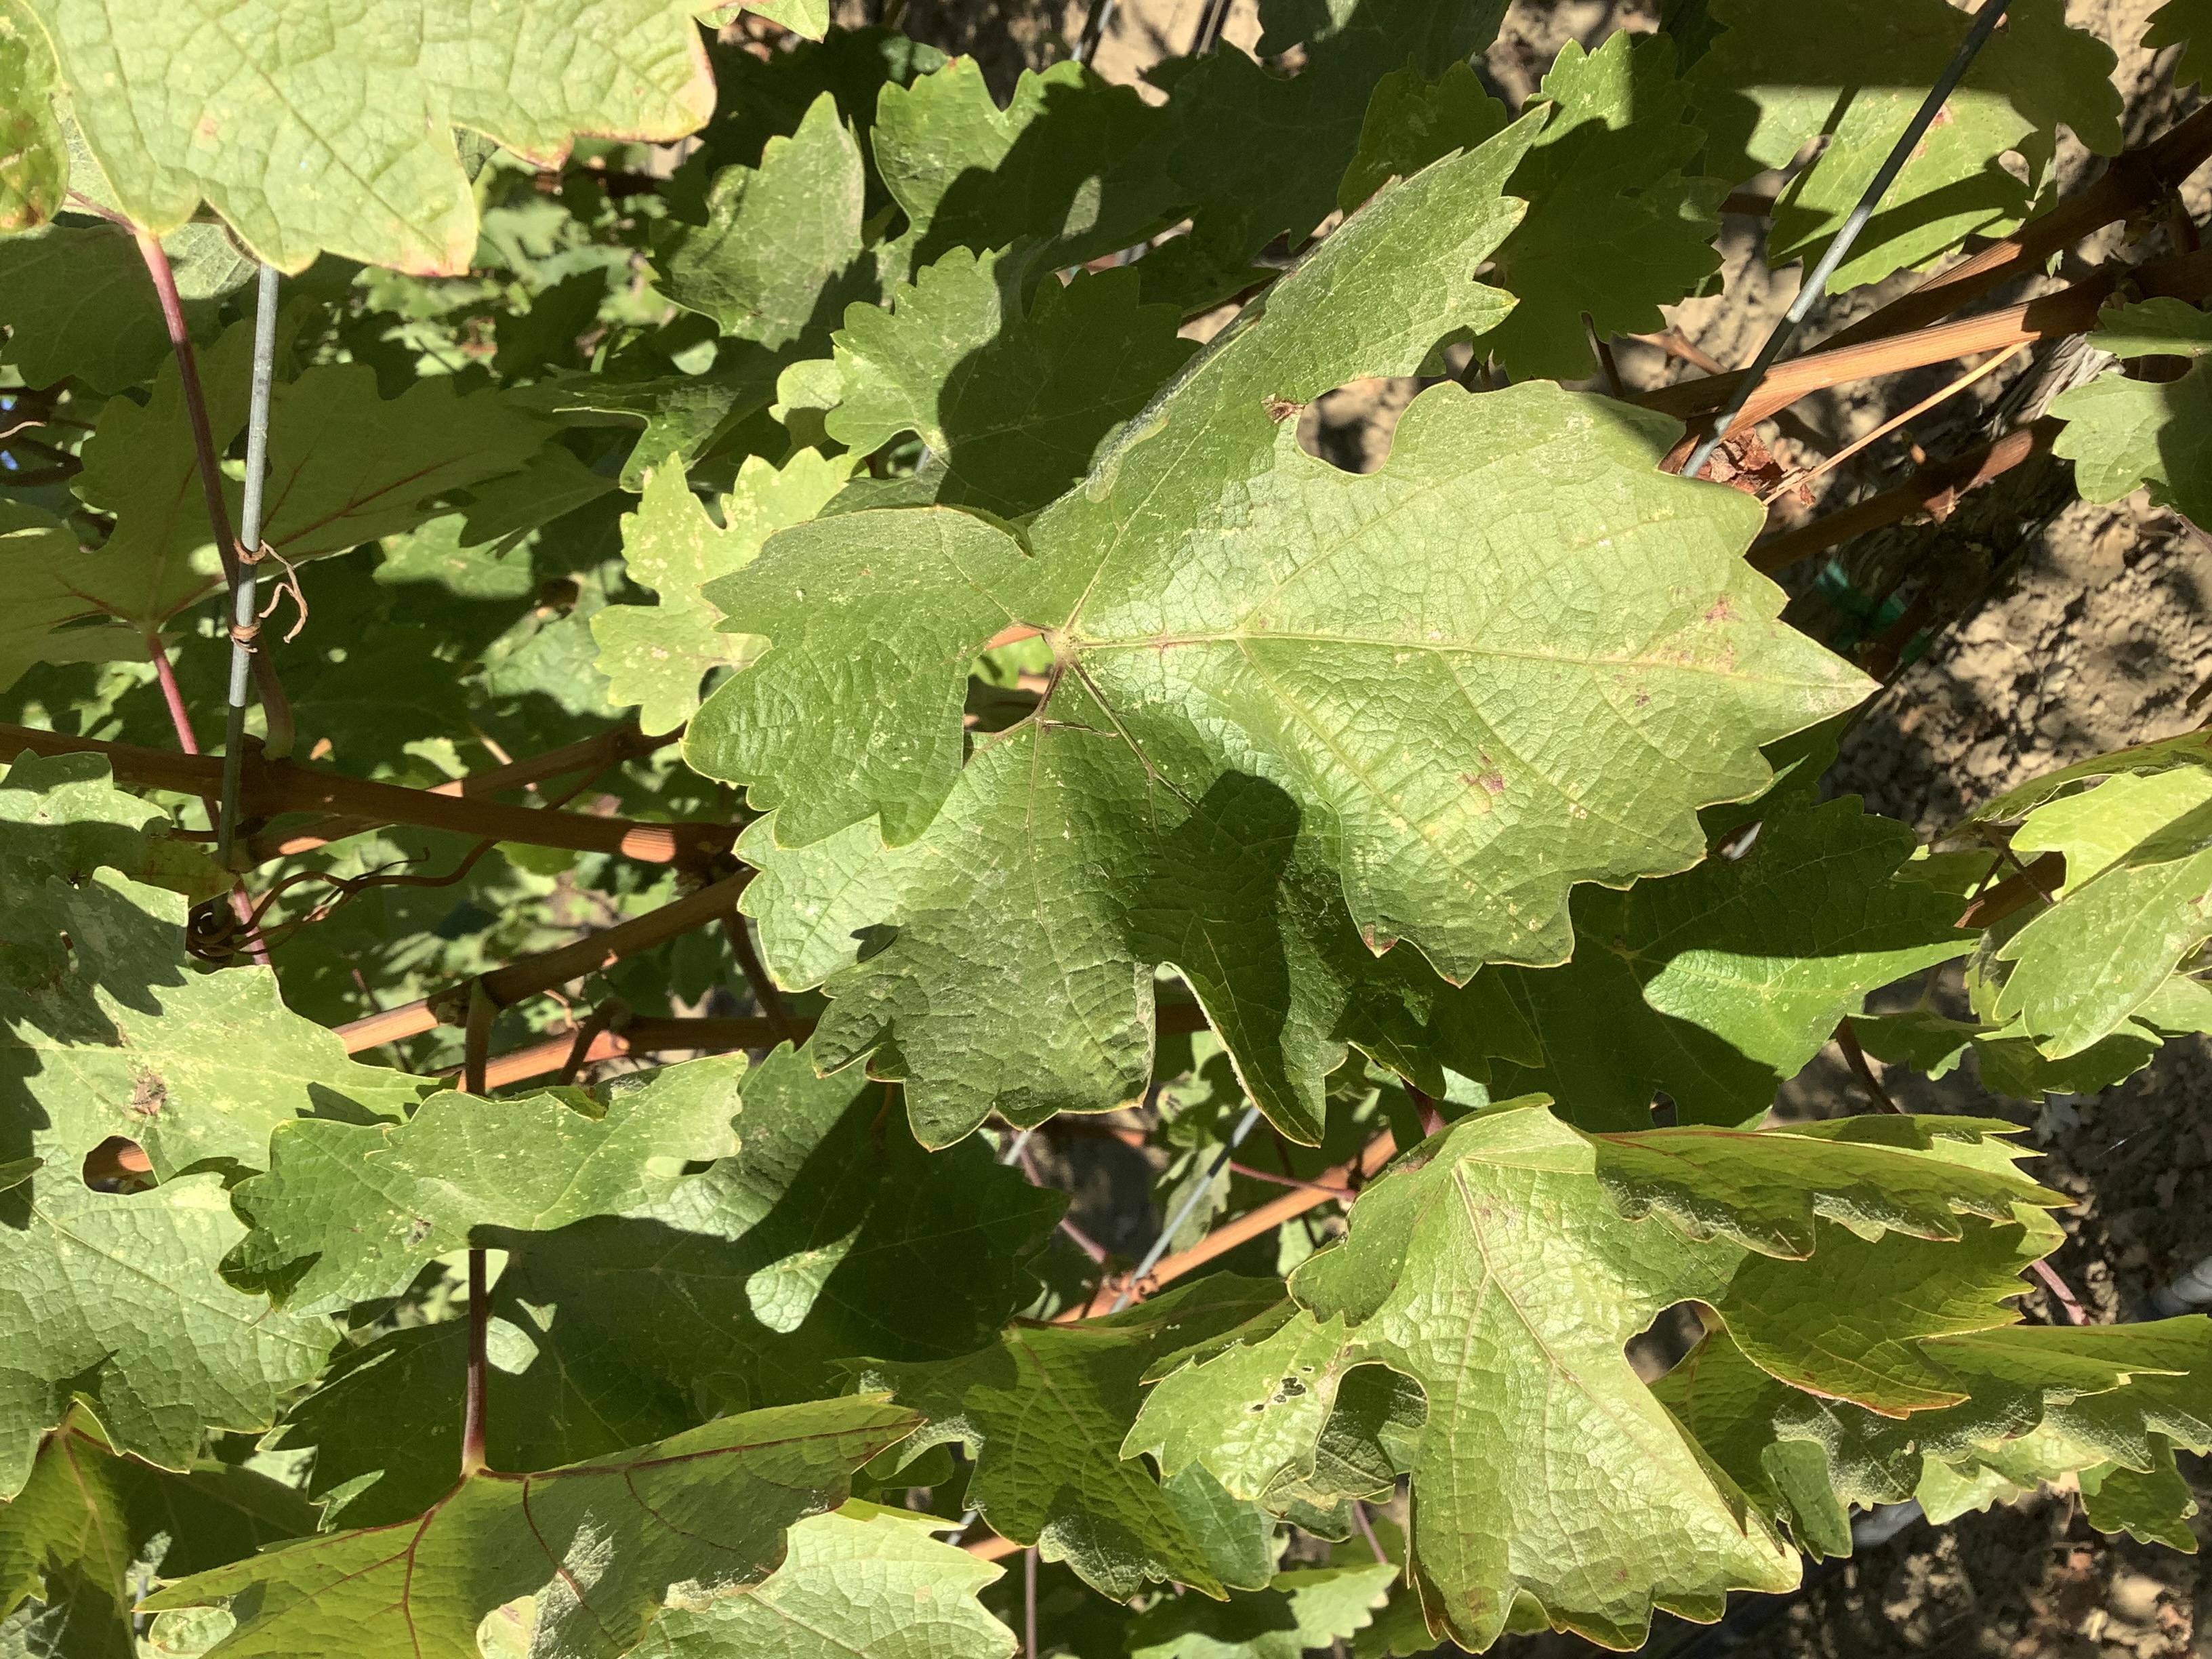
Label: No Virus